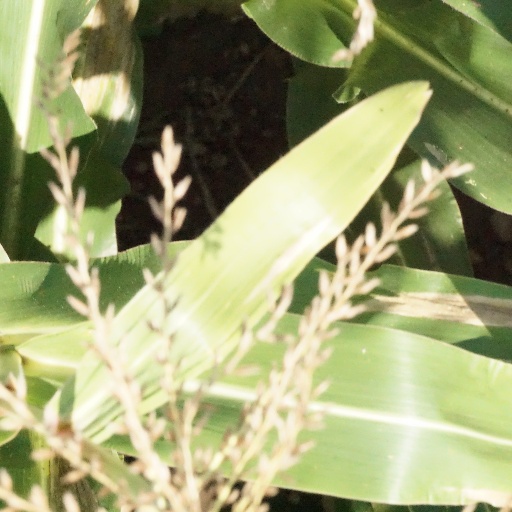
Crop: maize; corn